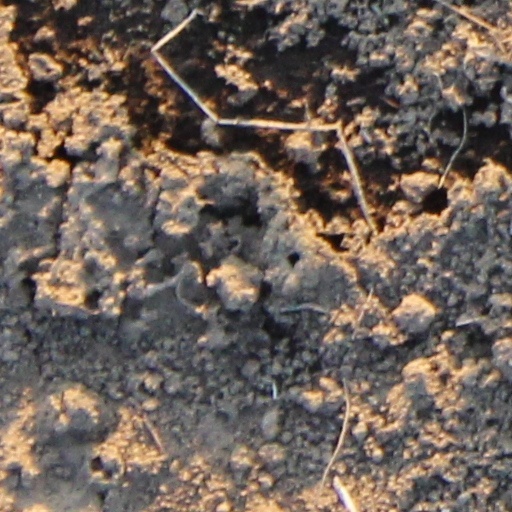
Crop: wheat